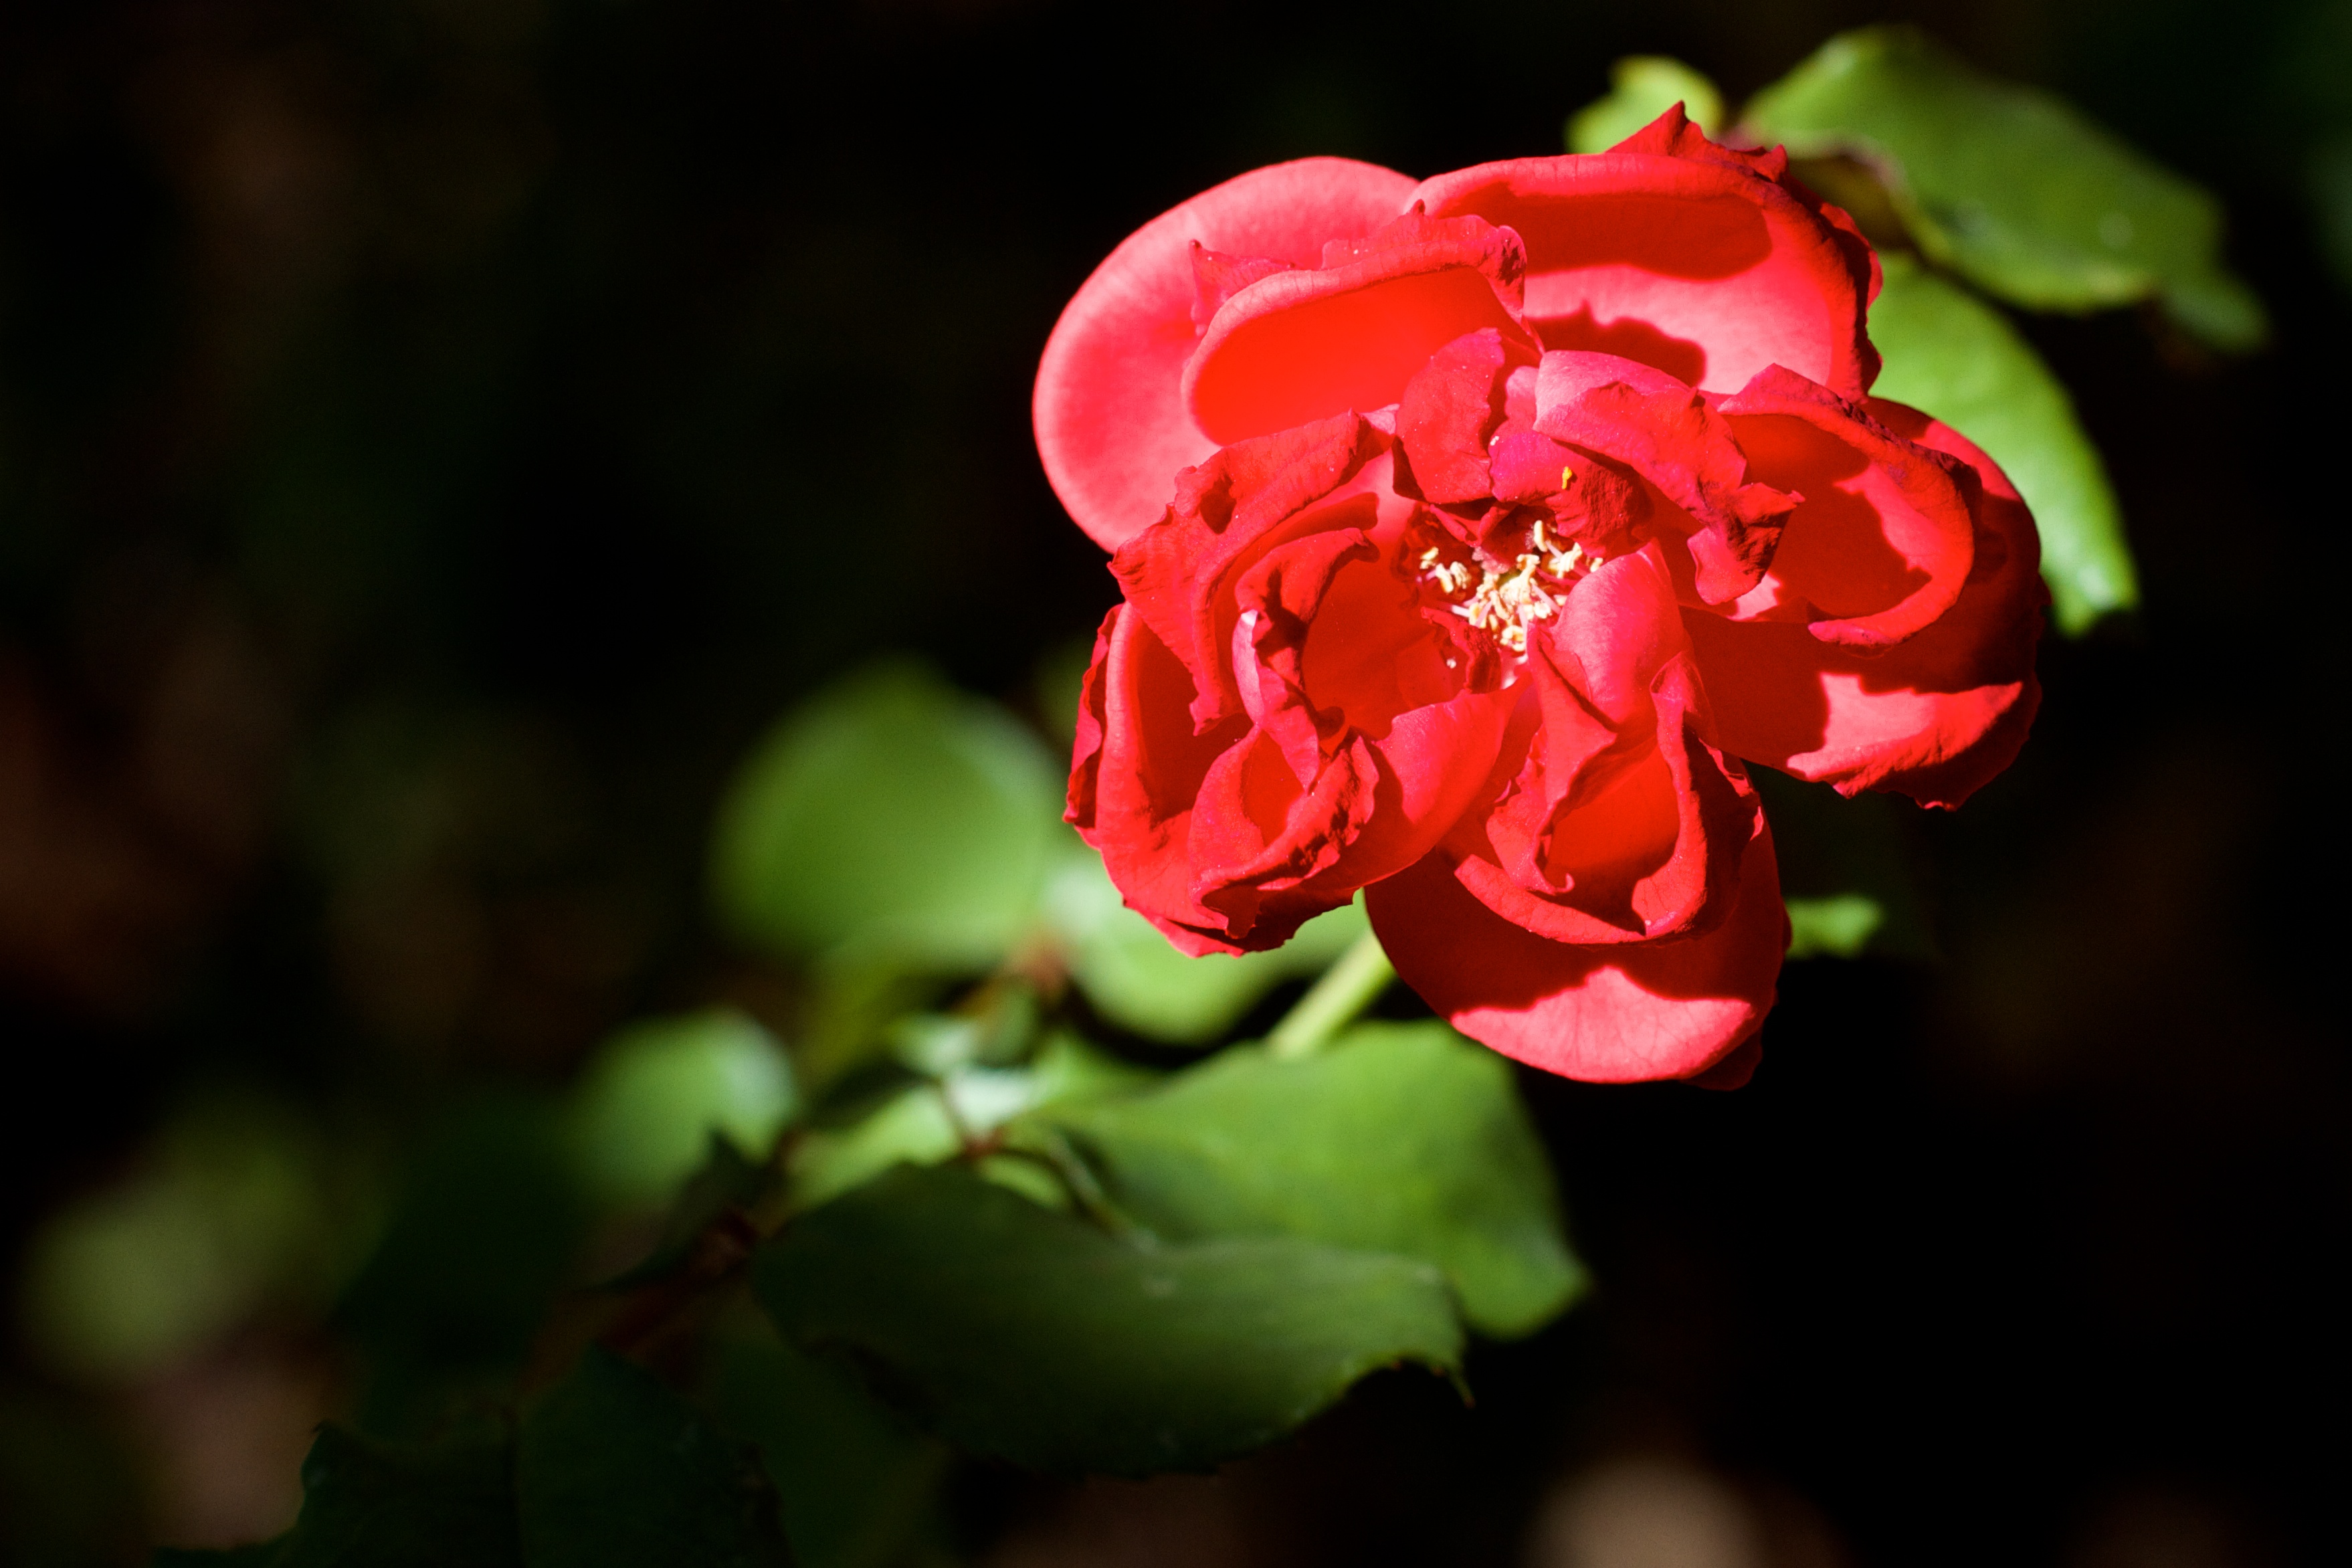
blossom, plant, leaf, flower, petal, rose, green, red, pink, flora, close up, 2016366, macro photography, flowering plant, garden roses, rose family, land plant